Ukrainian Australians

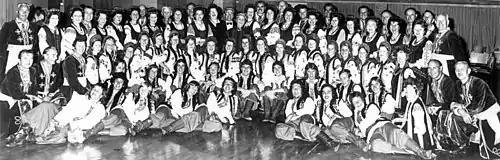
Ukrainian choir "Boyan" — director Vasyl Matiash (top row — centre), with the "Ukrainian Folk Ballet" — musical director and choreographer — Natalia Tyrawsky (top row — centre). Photo early 1970s, Sydney

The Australian Federation of Ukrainian Organisations is the umbrella organisation and participant in the Ukrainian World Congress that represents the Ukrainian community in Australia. Each state has a number of Ukrainian community associations, or hromadas. The Ukrainian Council of NSW represents the Ukrainian hromadas in New South Wales.